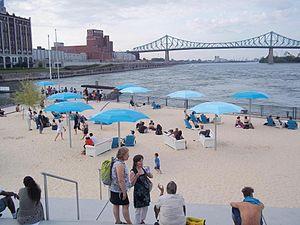
Située à quelques pas du quartier historique, la plage urbaine du Vieux-Port de Montréal offre une ambiance de vacances avec son sable fin, ses chaises, ses parasols et la fraîcheur de ses brumisateurs.